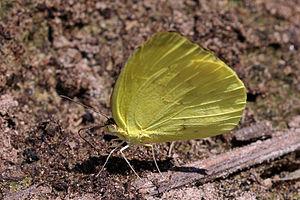
Eurema venusta est un insecte lépidoptère de la famille des Pieridae de la sous-famille des Coliadinae et du genre Eurema.